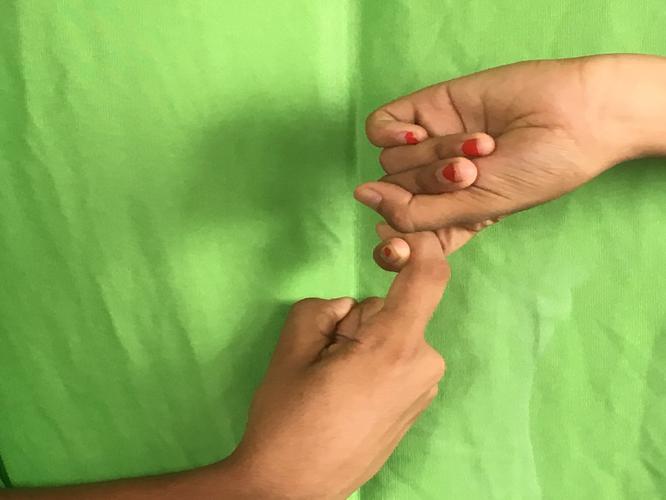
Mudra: Pasha
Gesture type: double_hand